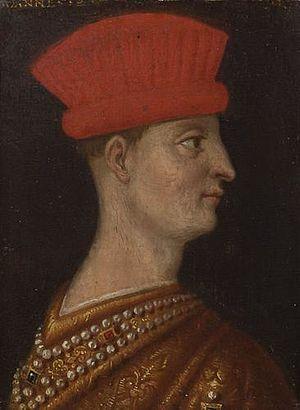
Cette page dresse une liste de personnalités nées au cours de l'année 1395 :
Le gonfalonier de l'Église ou gonfalonier papal était un dignitaire militaire et politique des États pontificaux.
Jean-François de Mantoue, en italien : Gianfrancesco Gonzaga, est un noble et condottiere italien né en 1395 et mort le 23 septembre 1444 à Mantoue. Il est le cinquième capitaine du peuple de la ville de Mantoue.